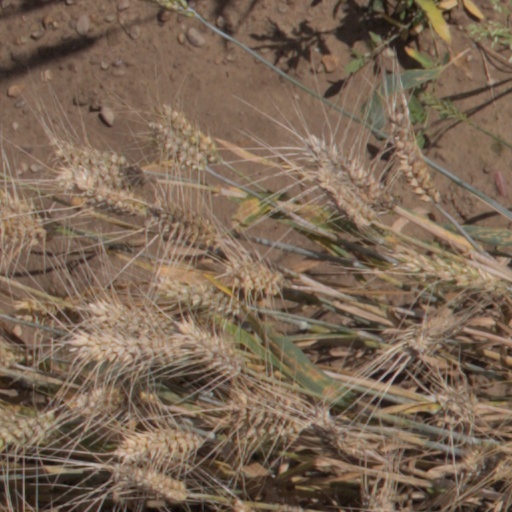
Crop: wheat